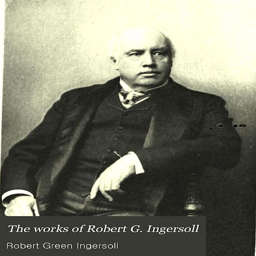
they knew that to put deity in the constitution was to put man out .